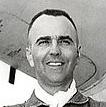
Age: 43